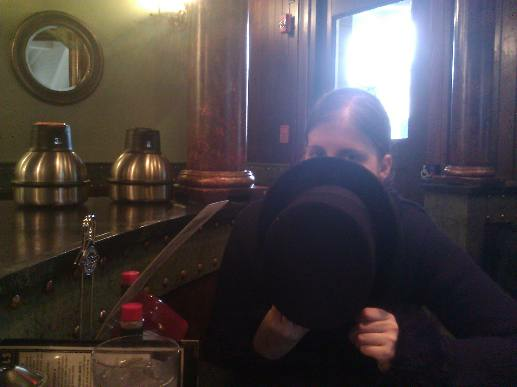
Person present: Yes